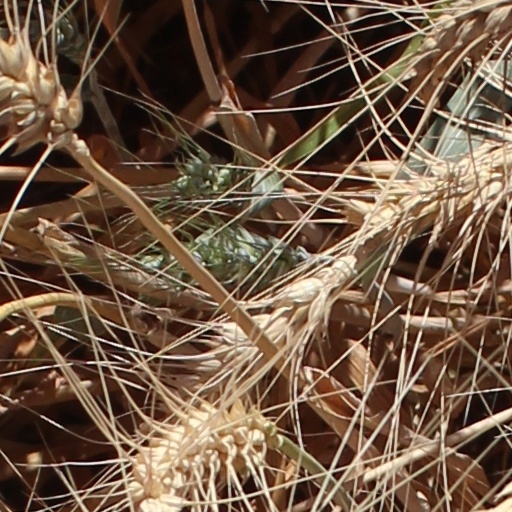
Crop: wheat